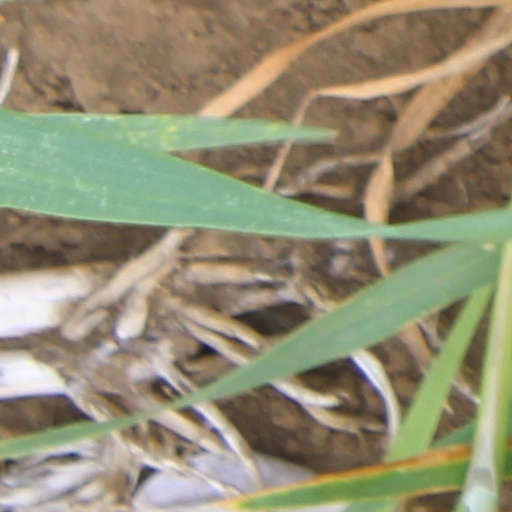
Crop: wheat